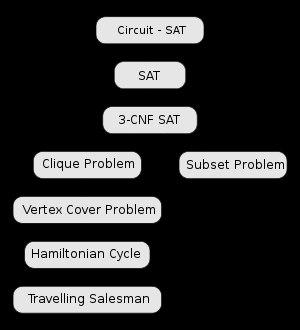
En théorie de la complexité, un problème NP-complet ou problème NPC est un problème de décision vérifiant les propriétés suivantes :